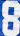
Number: 8